ThinkPad

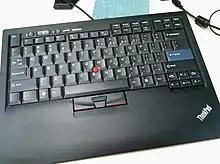
Classic 7-row TrackPoint Keyboard

An external USB 3.0/2.0 hard drive that was designed by Lenovo in 2009. It requires the input of a 4 digit PIN to access data and this can be set by the user. These drives are manufactured for Lenovo by Apricorn, Inc.